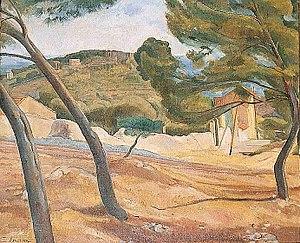
Paysage